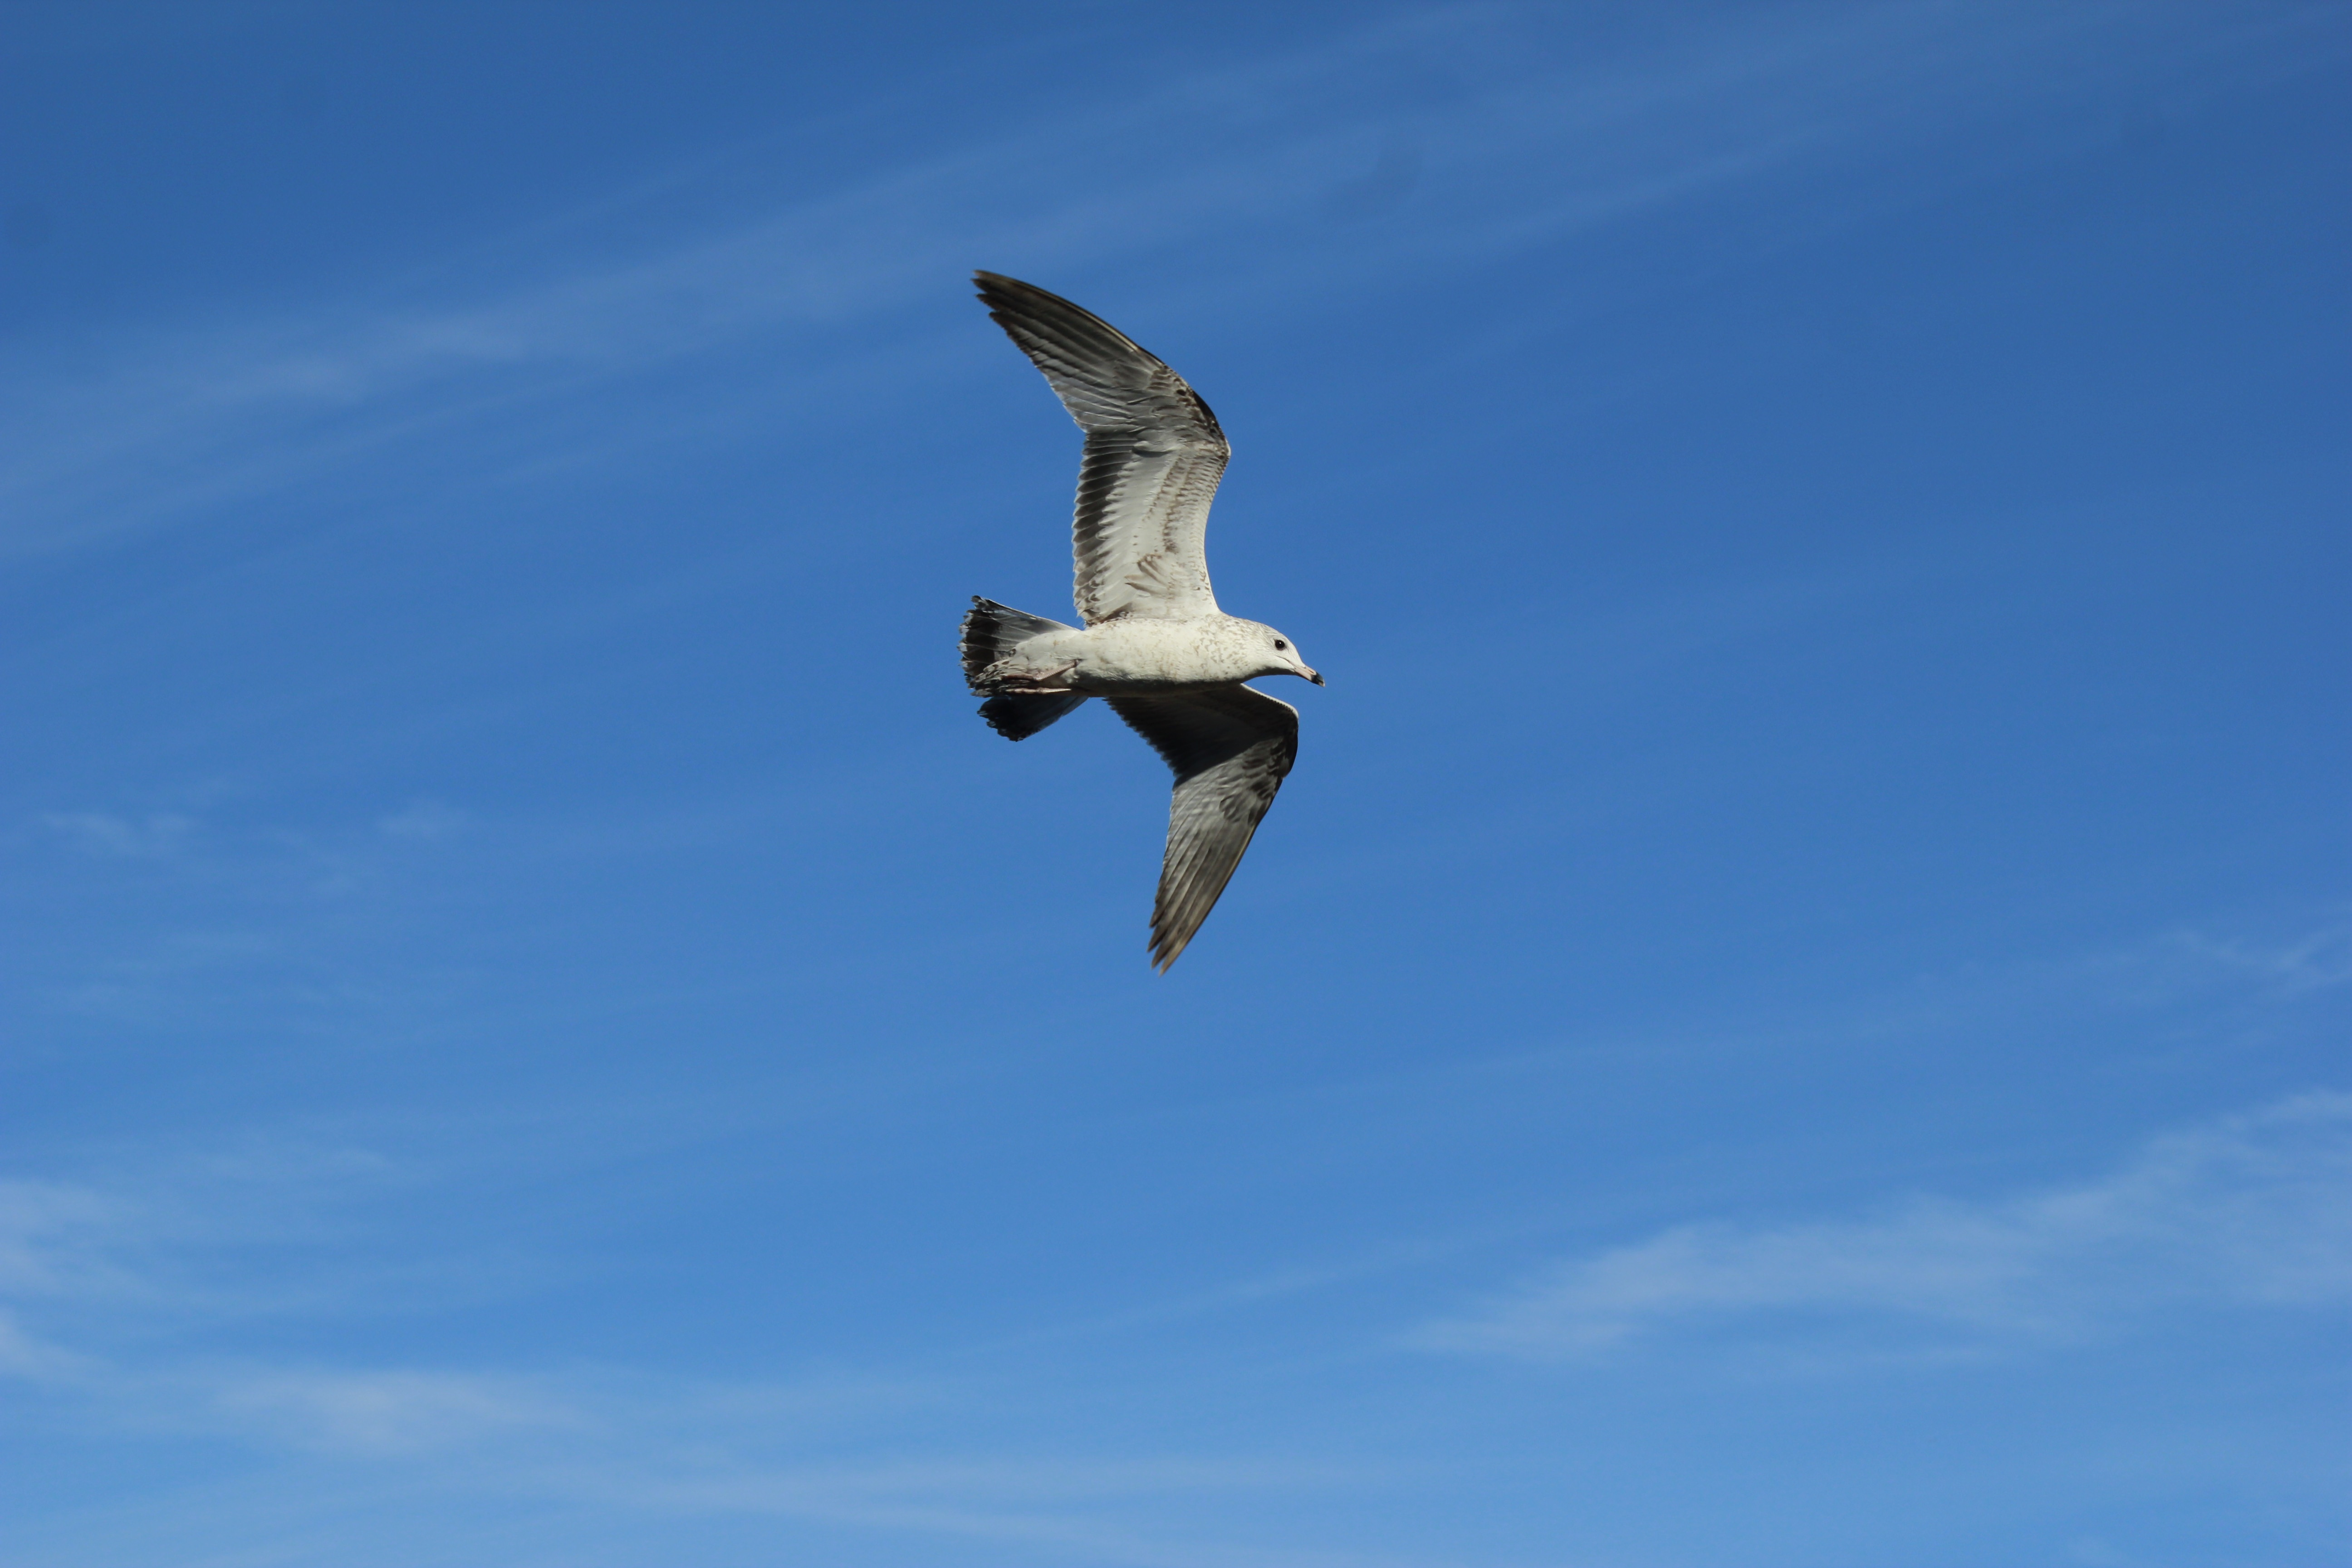
bird, wing, sky, pelican, seabird, flying, fly, seagull, gull, flight, blue, birds, wings, vertebrate, ave, bird watching, charadriiformes, atmosphere of earth